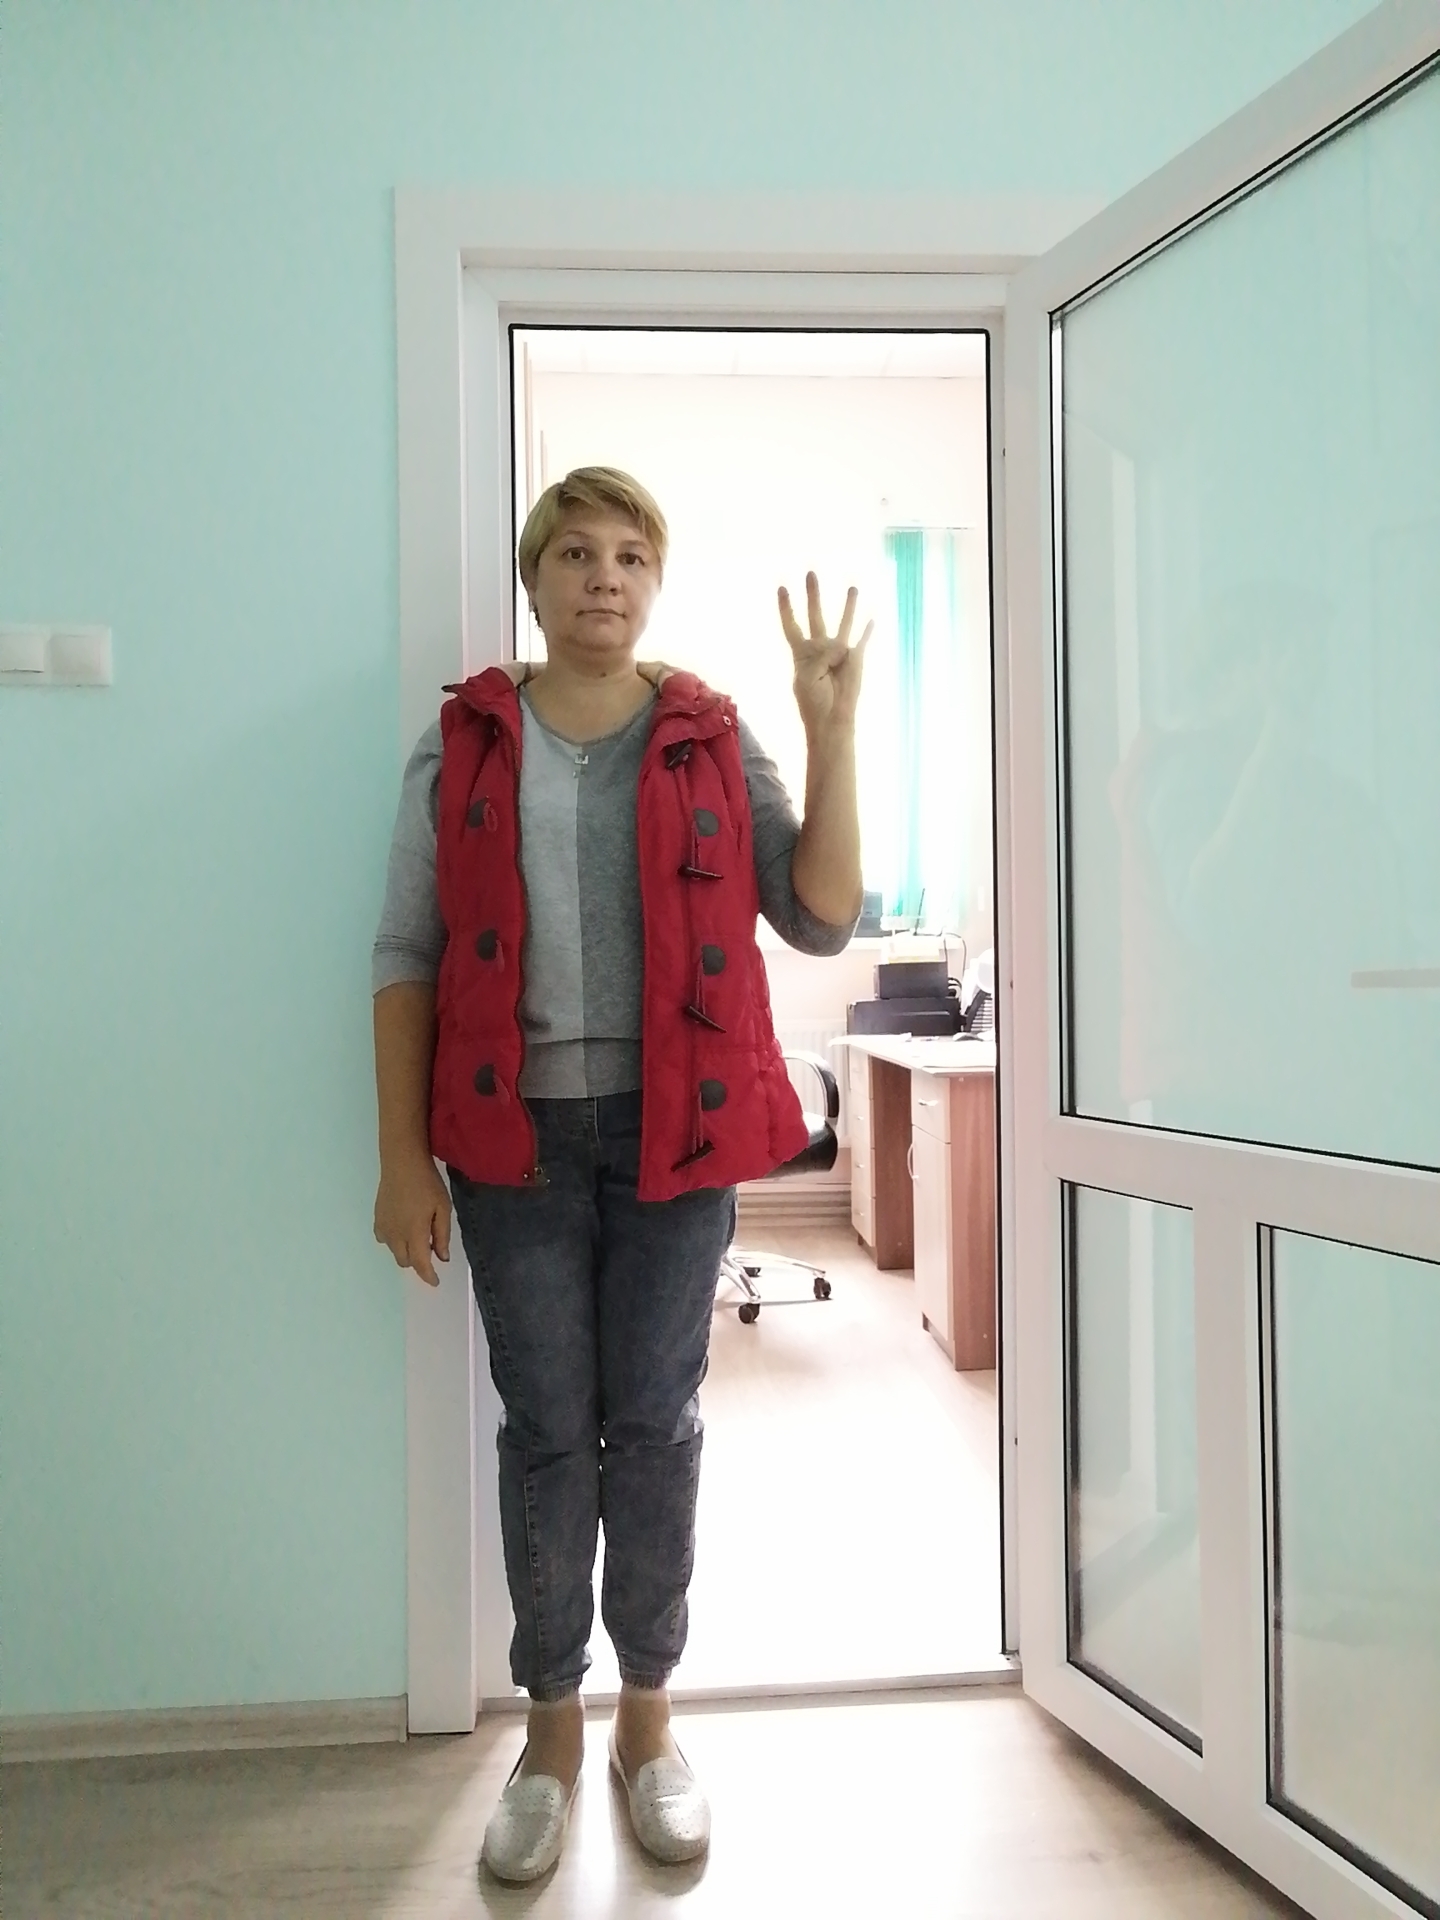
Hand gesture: four